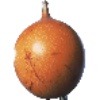
Label: Granadilla 1